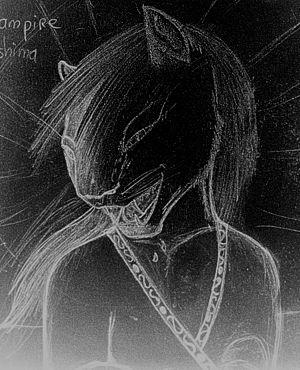
Chat-vampire des Nabeshima
Le chat-vampire de Nabeshima est une légende japonaise mettant en scène un chat qui absorbe le sang d'une victime féminine et usurpe ensuite son identité, afin de séduire l'homme amoureux de la jeune fille. Cette légende s'inscrit dans la plus large thématique du chat au Japon, animal auquel est consacré un folklore important dans ce pays